Lauria Nandangarh

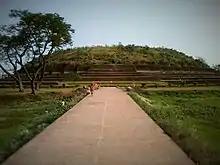
Nandangarh stupa which dates back to the 3rd century BCE

Lauriya has 15 Stupa mounds in three rows, each row upwards of 600 m; the first row begins near the pillar and goes E to W, while the other two are at right angles to it and parallel to each other.